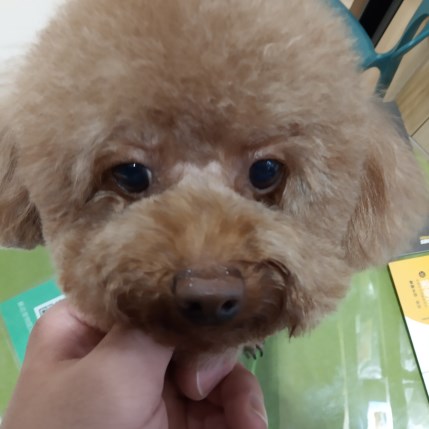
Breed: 7449-n000128-teddy